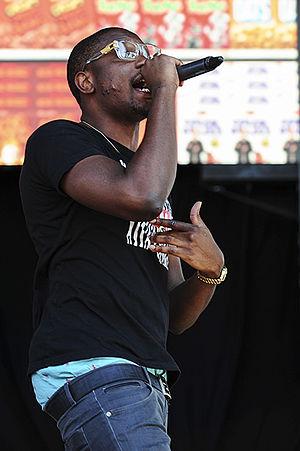
Avant sa séparation, Chiddy Bang était un groupe de pop-rap composé d'Anamege connu sous le surnom de Chiddy, et de Beresin, connu sous le surnom de Xaphoon Jones. Le duo est intronisé par l'ancien membre Zachary Sewall à la fin de 2008 lorsqu'ils étudiaient à la Drexel University dans l'État de Philadelphie. Leur style musical était un mélange de hip-hop et d'usage alternatif de samples d'artistes comme Ellie Goulding, Radiohead, Sufjan Stevens, Passion Pit, MGMT, Matt and Kim, et Yelle. En 2013, Noah Beresin quitte le groupe pour se consacrer à la production, et Chiddy Bang devient artiste solo, tandis que Noah collabore fréquemment avec lui.